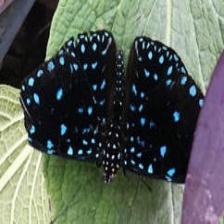
Species: RED CRACKER